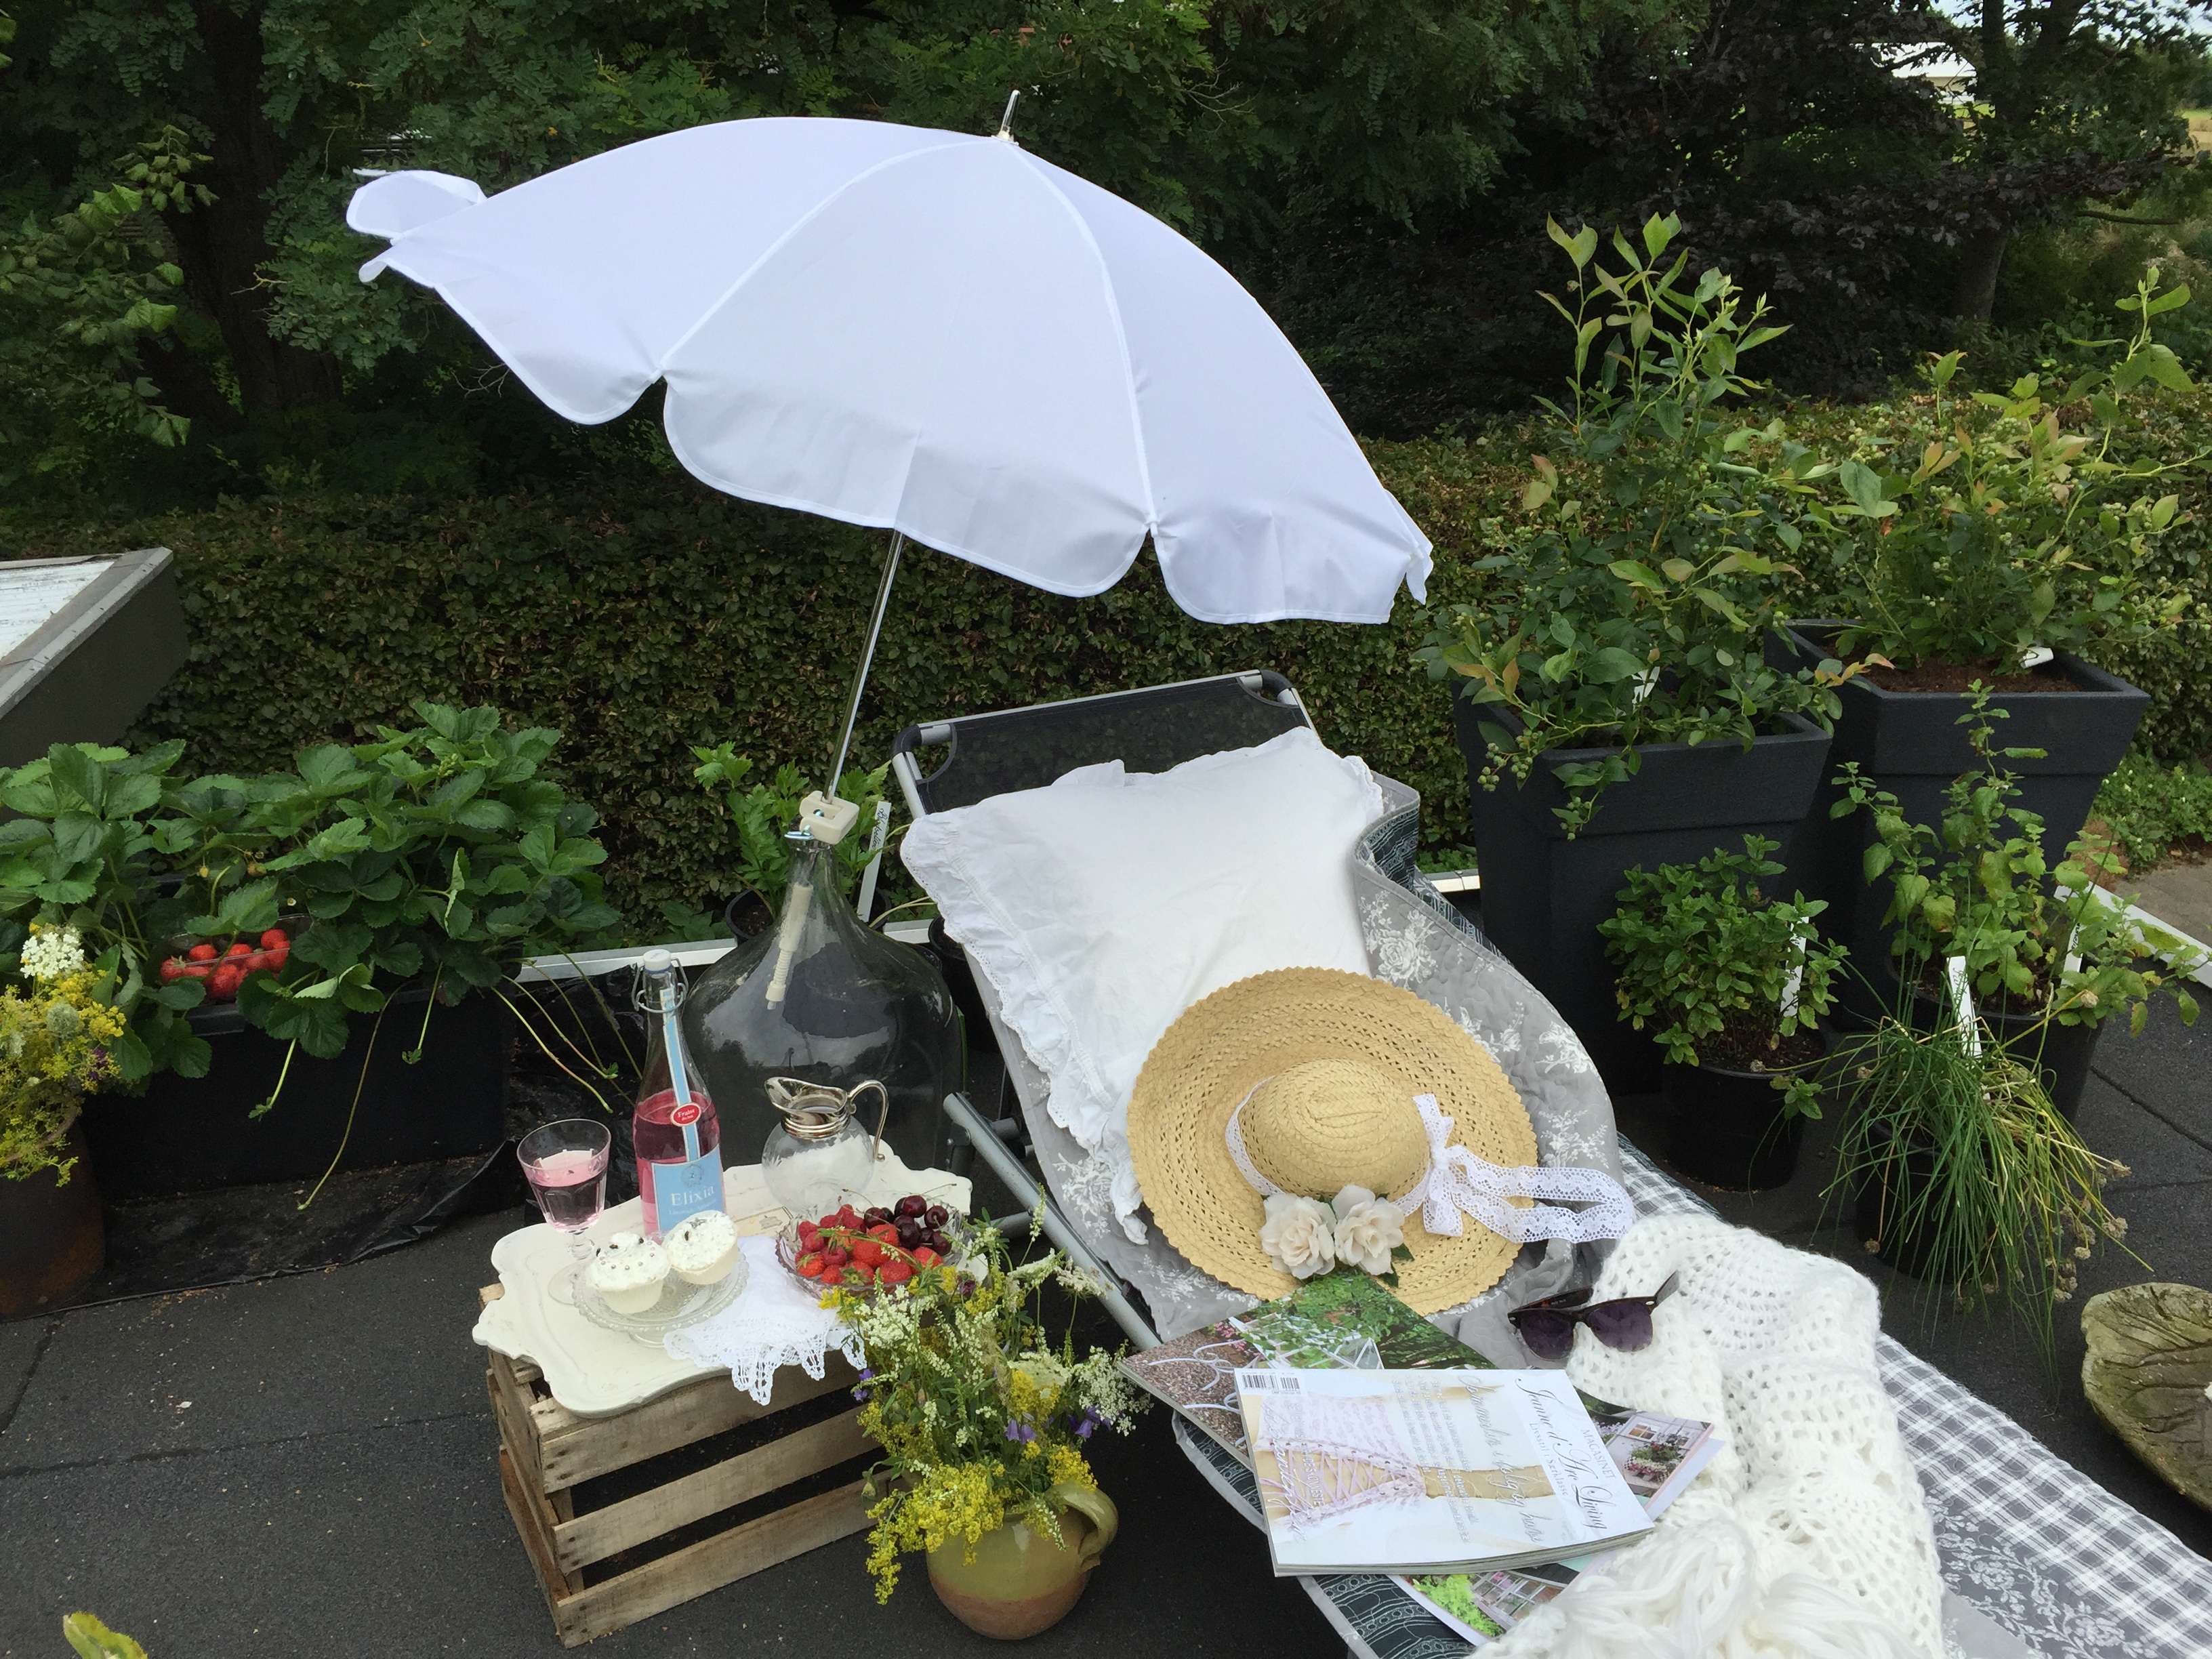
flower, umbrella, backyard, garden, fashion accessory